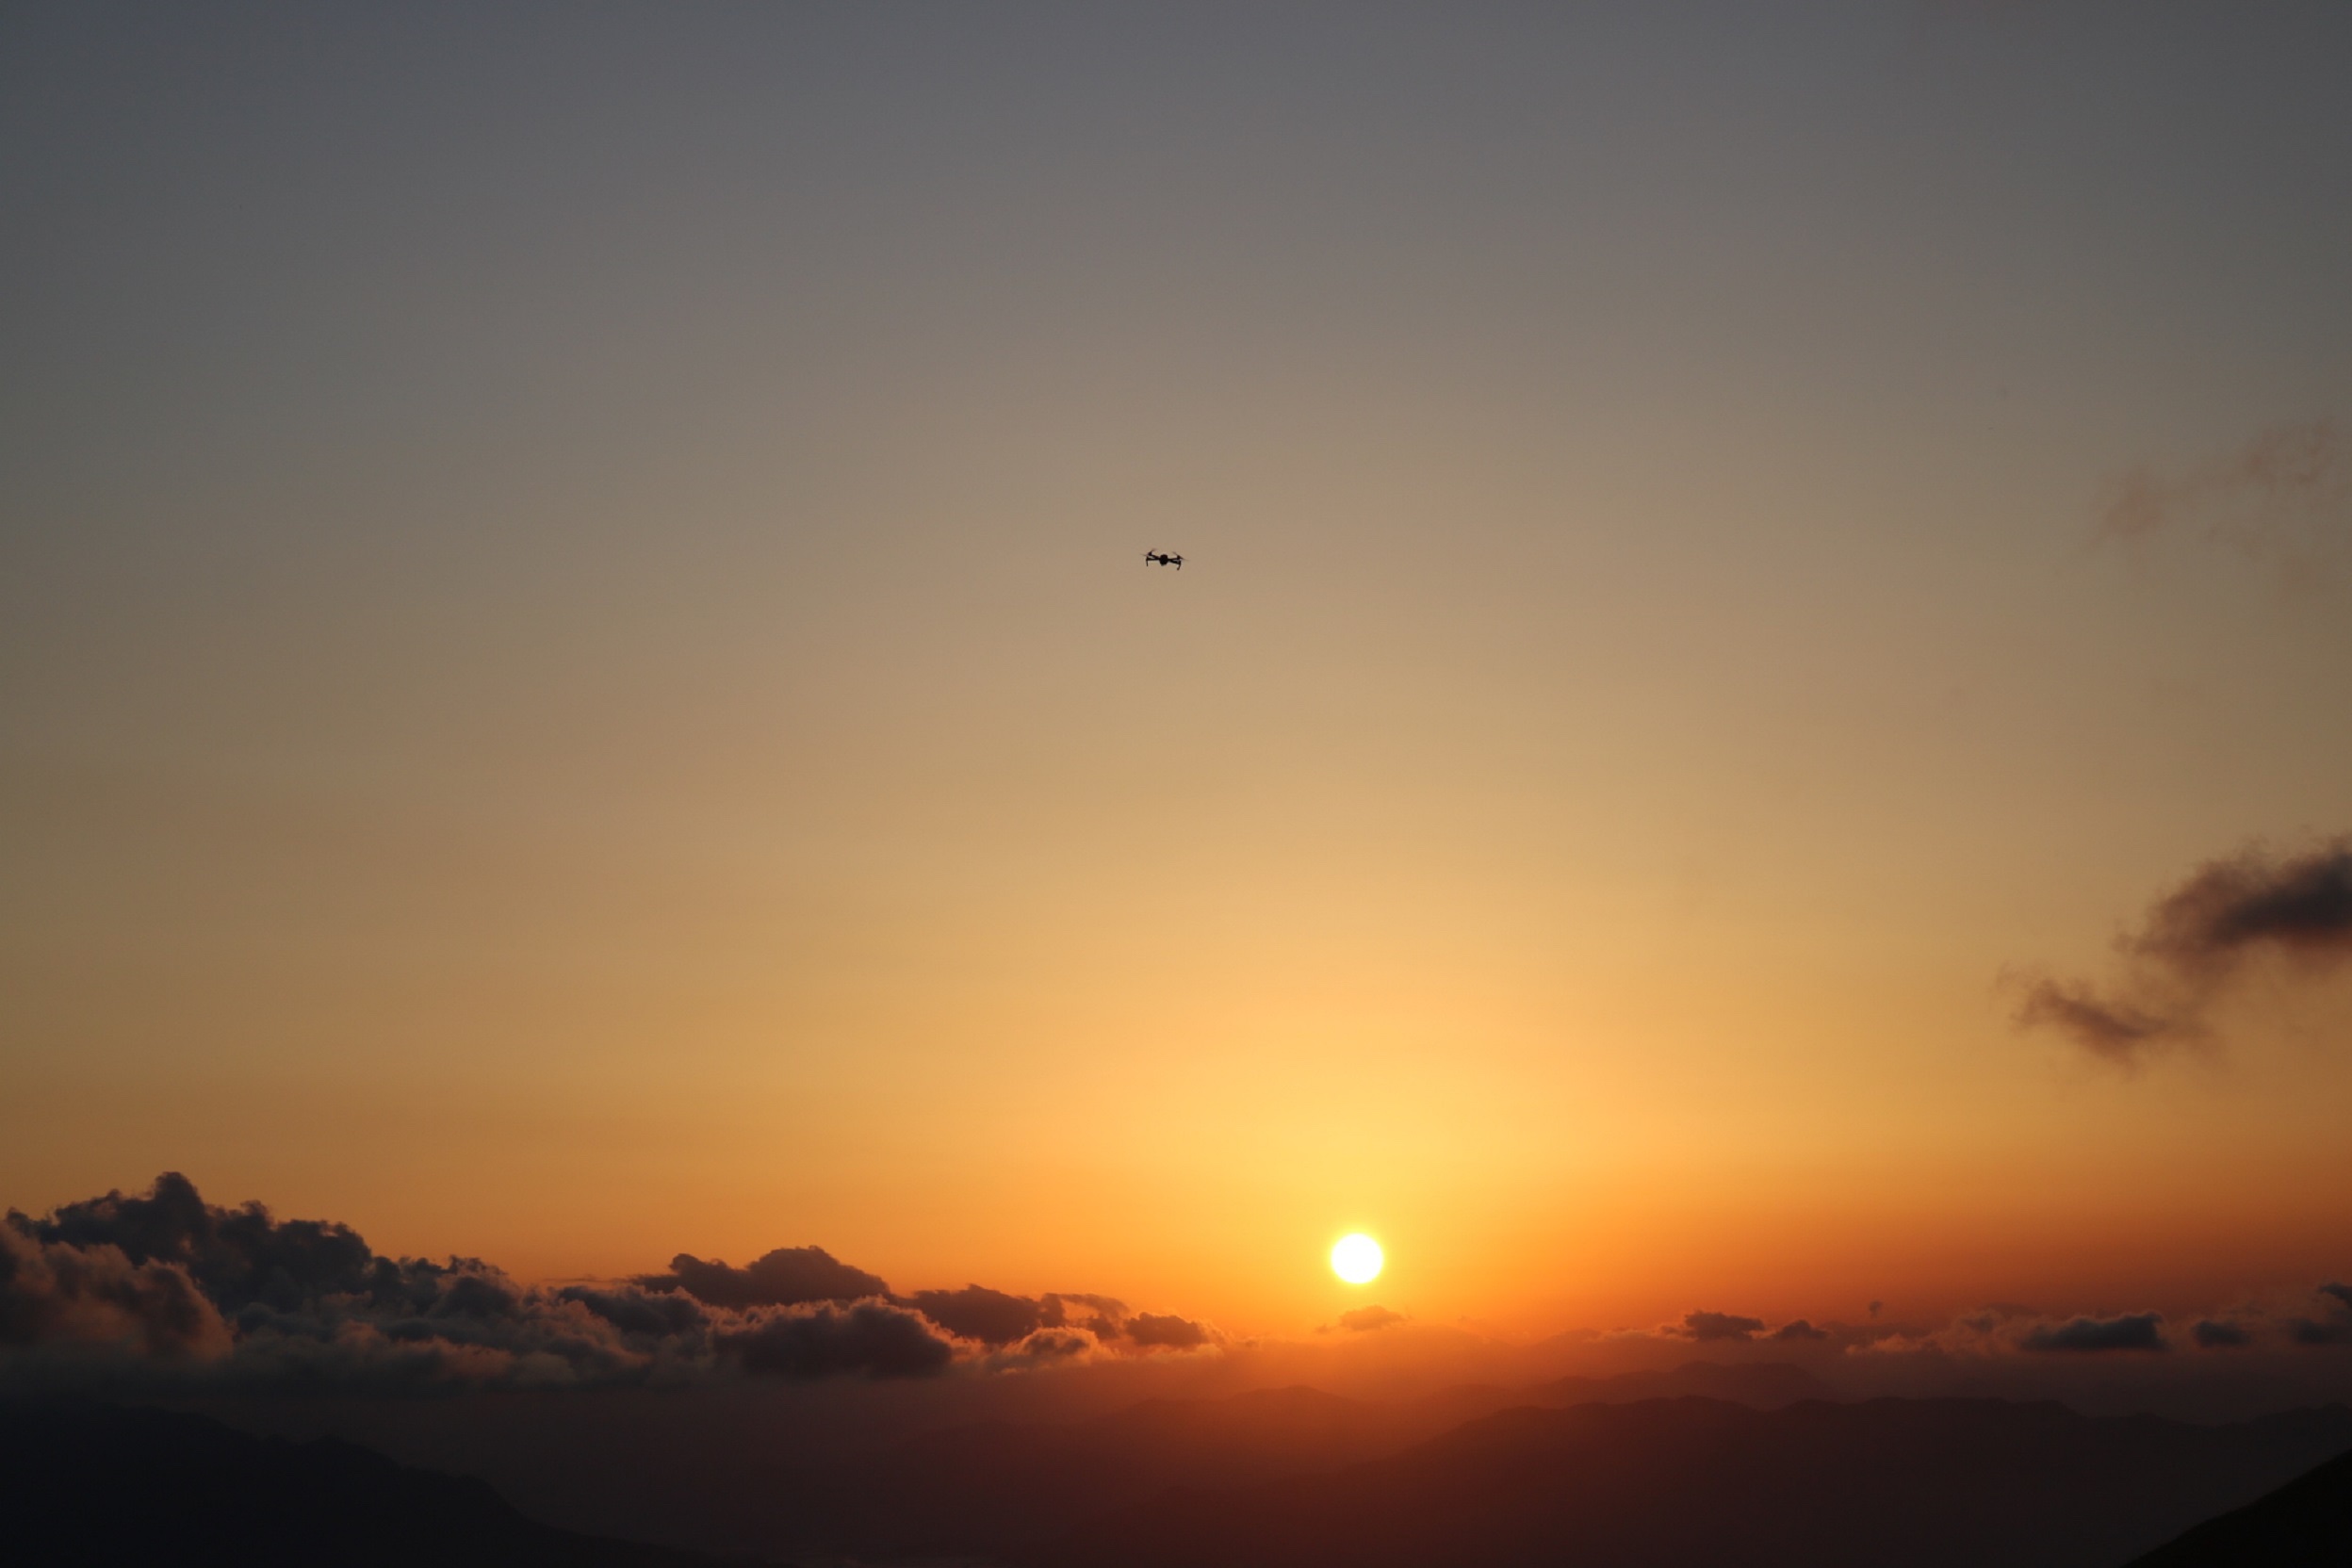
sea, horizon, cloud, sky, sun, sunrise, sunset, sunlight, morning, dawn, atmosphere, dusk, evening, afterglow, atmospheric phenomenon, atmosphere of earth